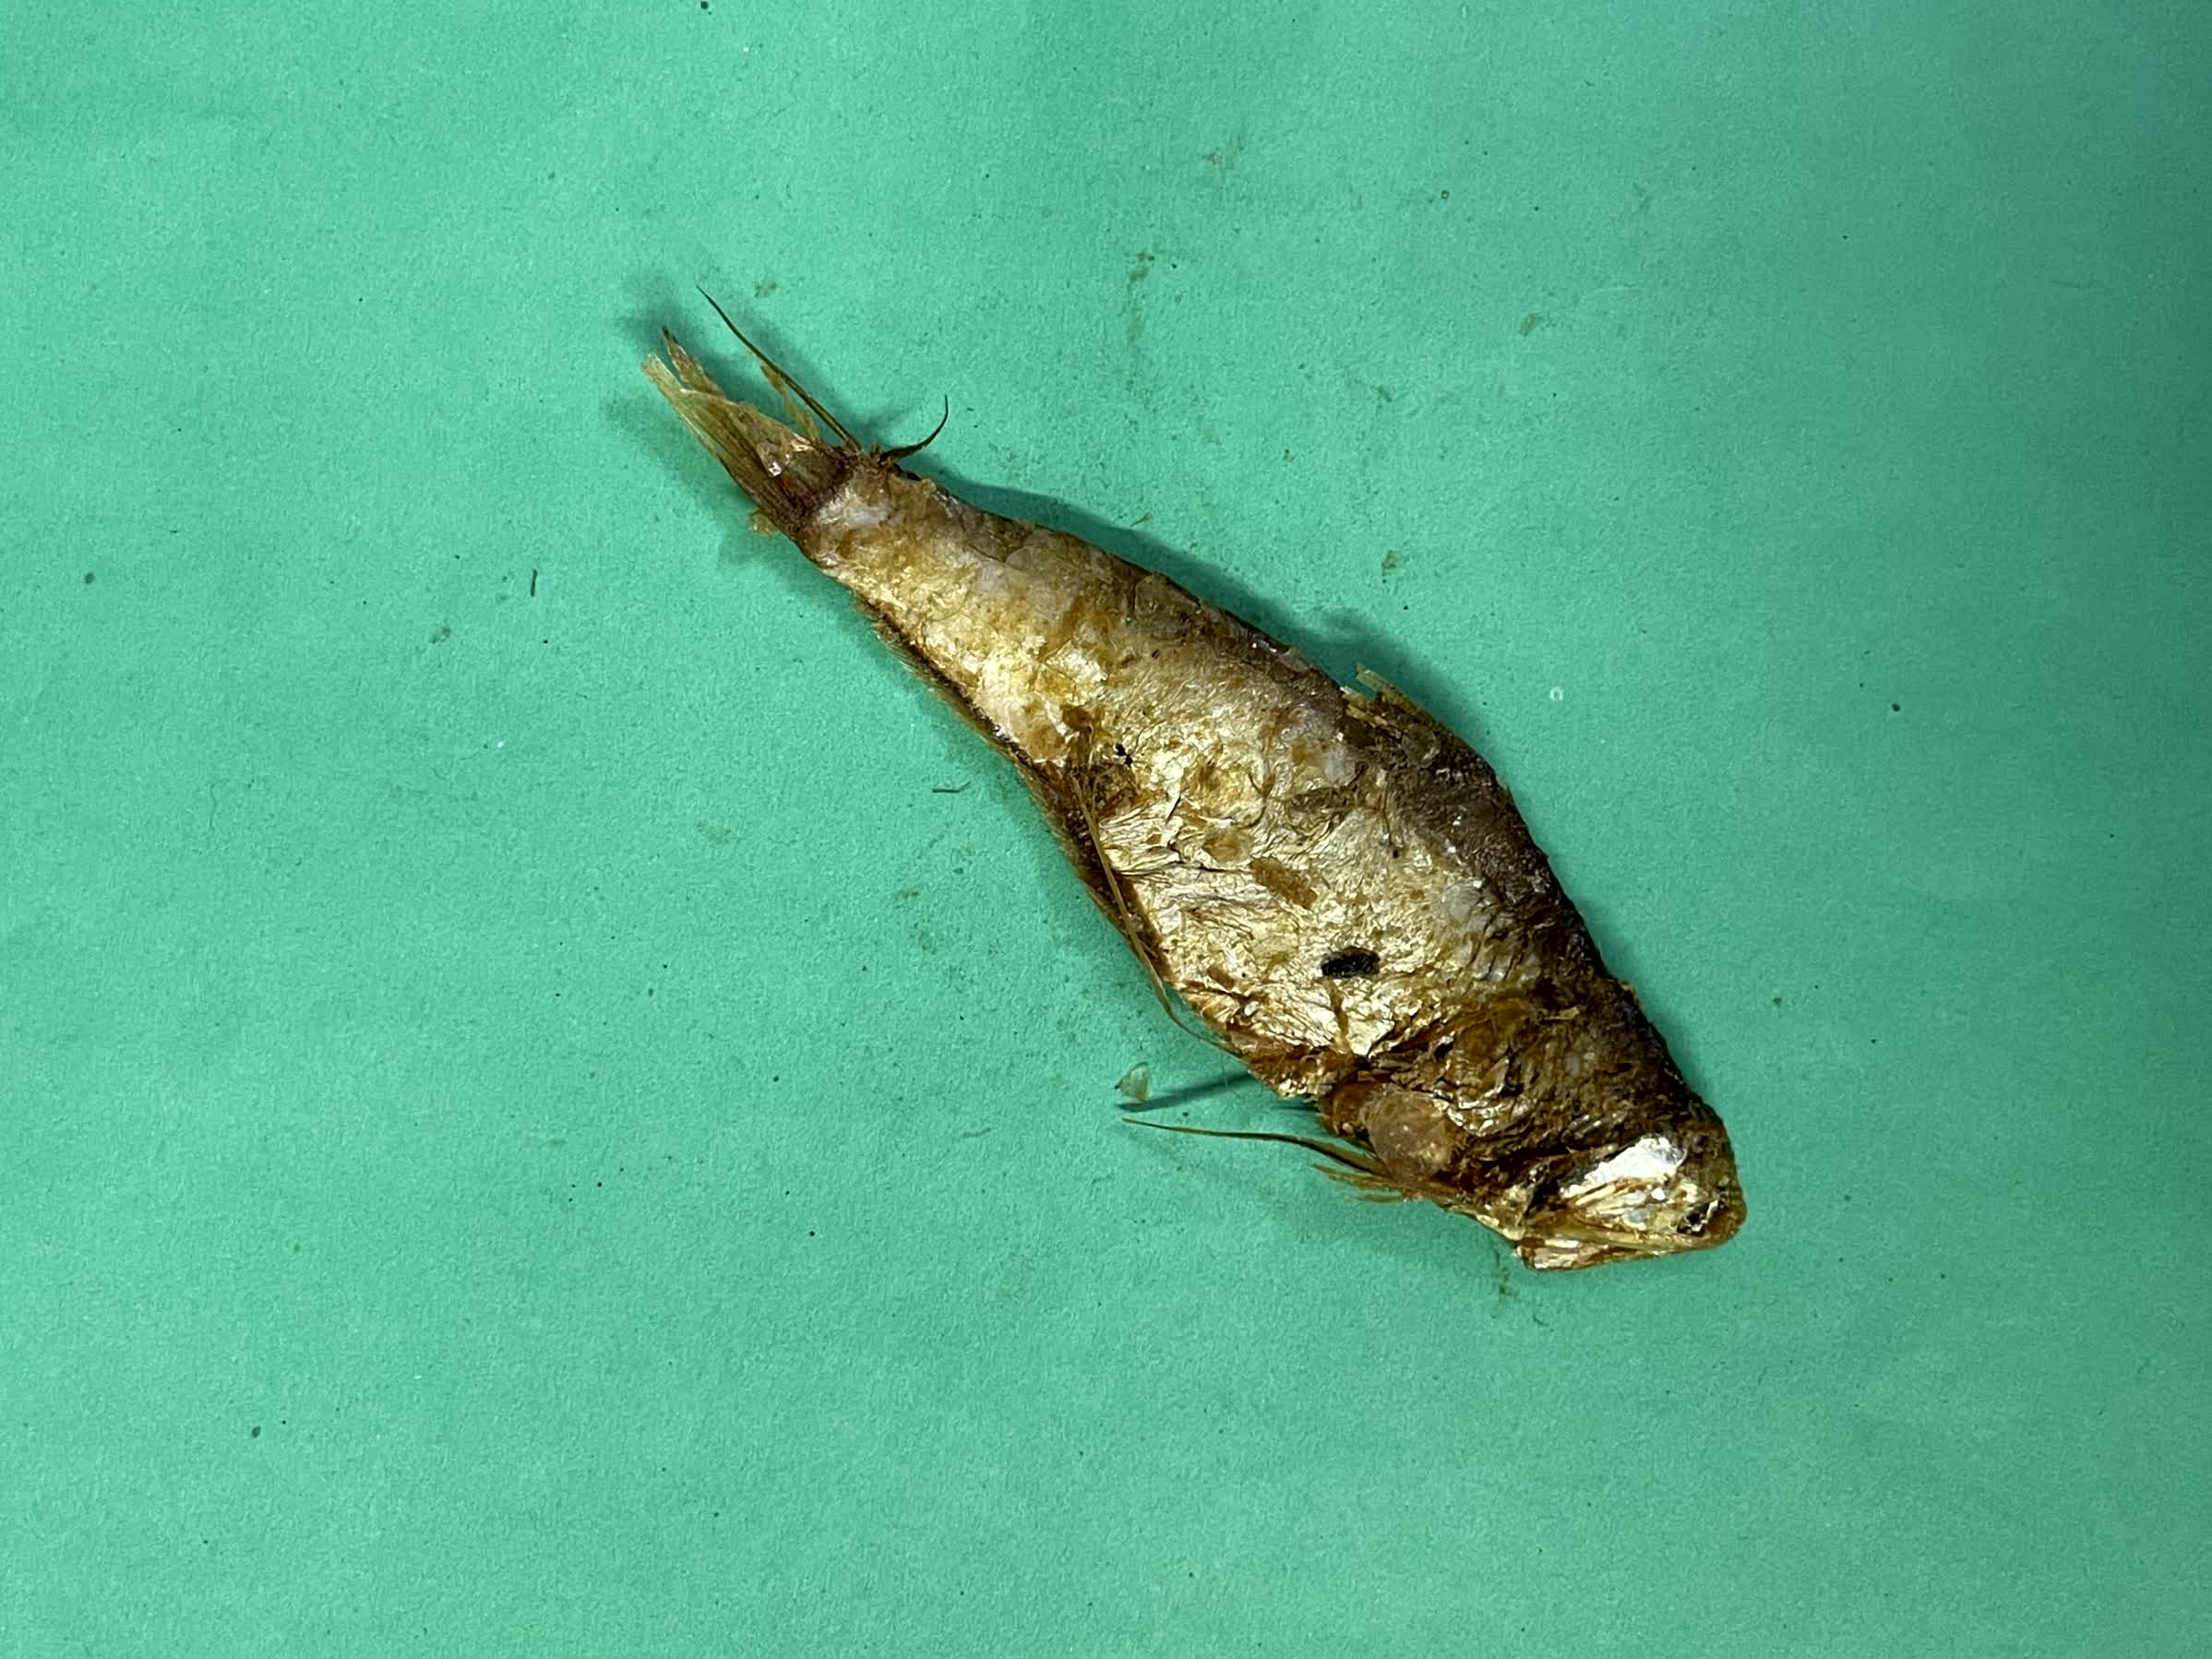
Species: Bashpata